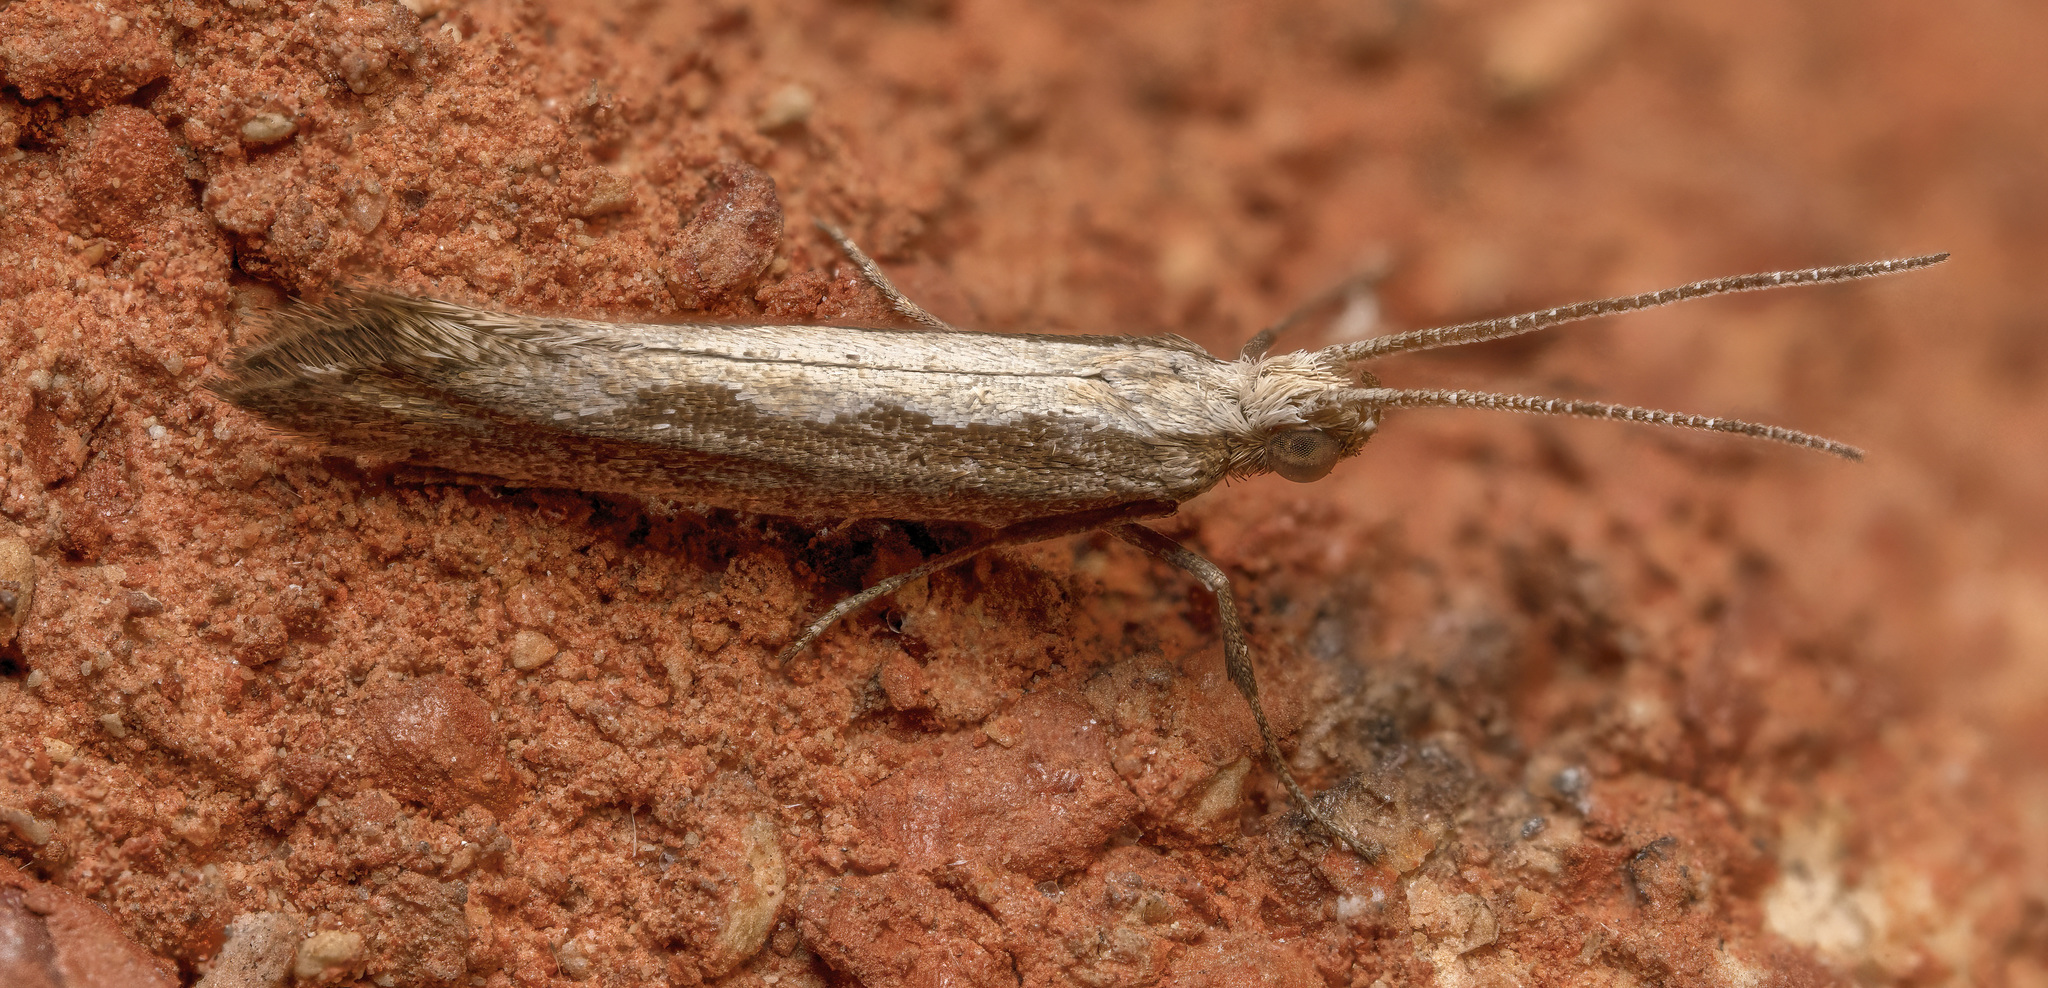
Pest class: diamondback_moth